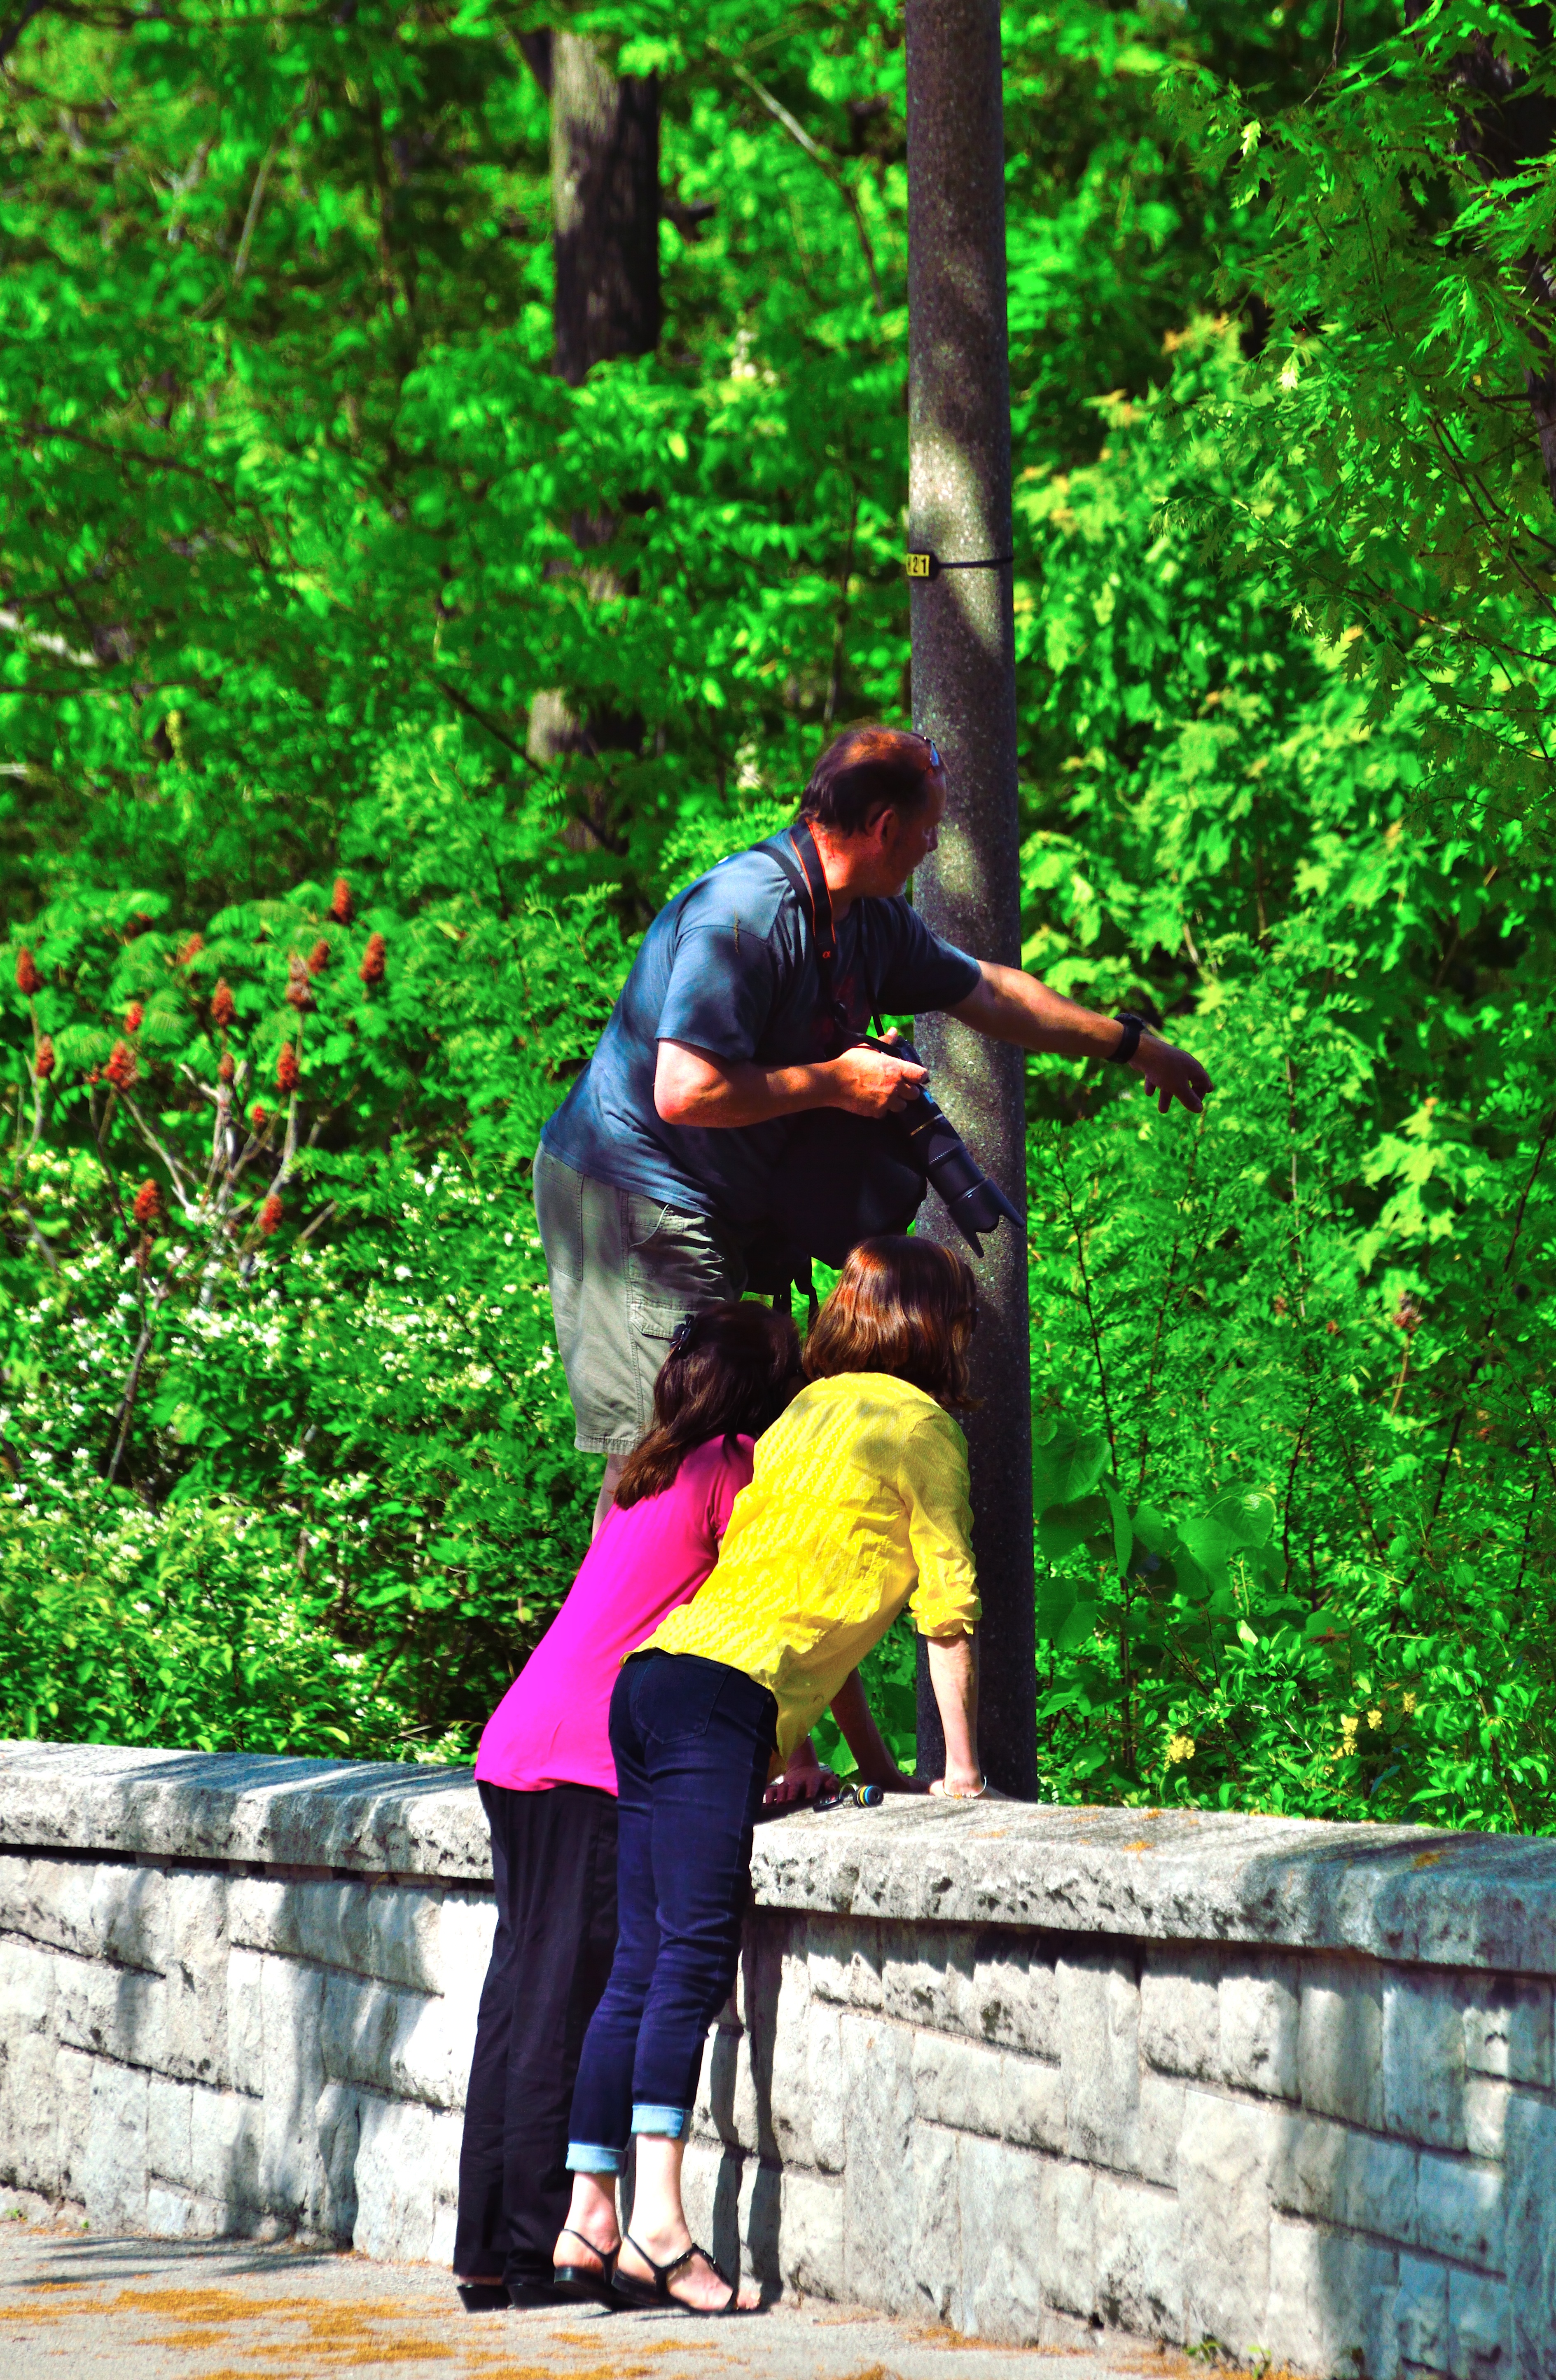
tree, forest, people, camera, photographer, spring, green, jungle, autumn, park, taking picture, photo shooting, woody plant